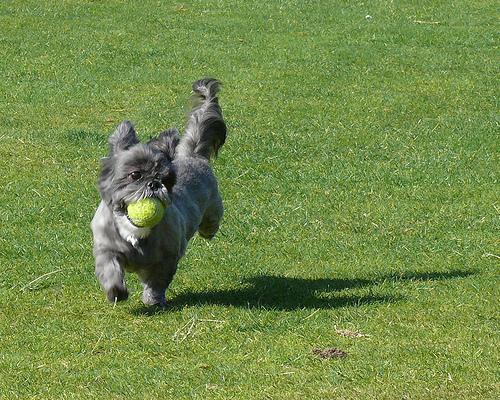
Shih-Tzu